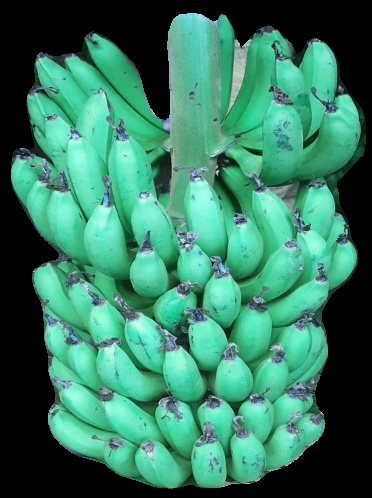
Variety: pachbale
Grade: grade1